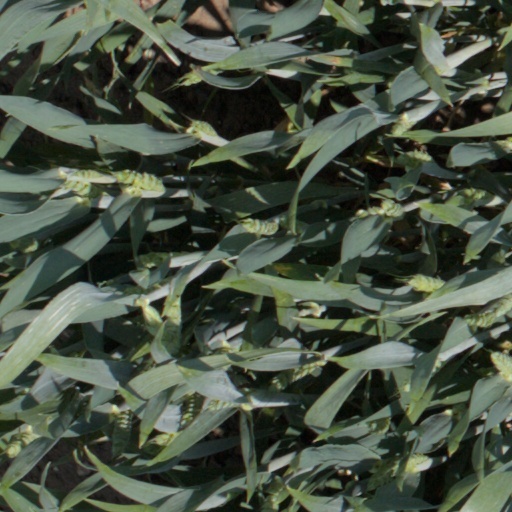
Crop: wheat